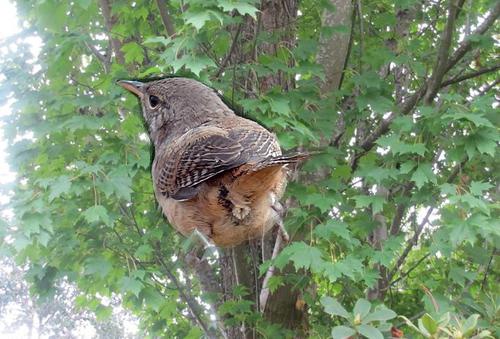
Bird species: House_Wren
Bird type: landbird
Background: land